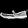
Label: Sandal